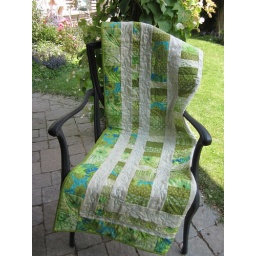
This pattern is called Chinese Coins. I machine quilted flowers in the plain sashing area.